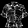
Label: Shirt